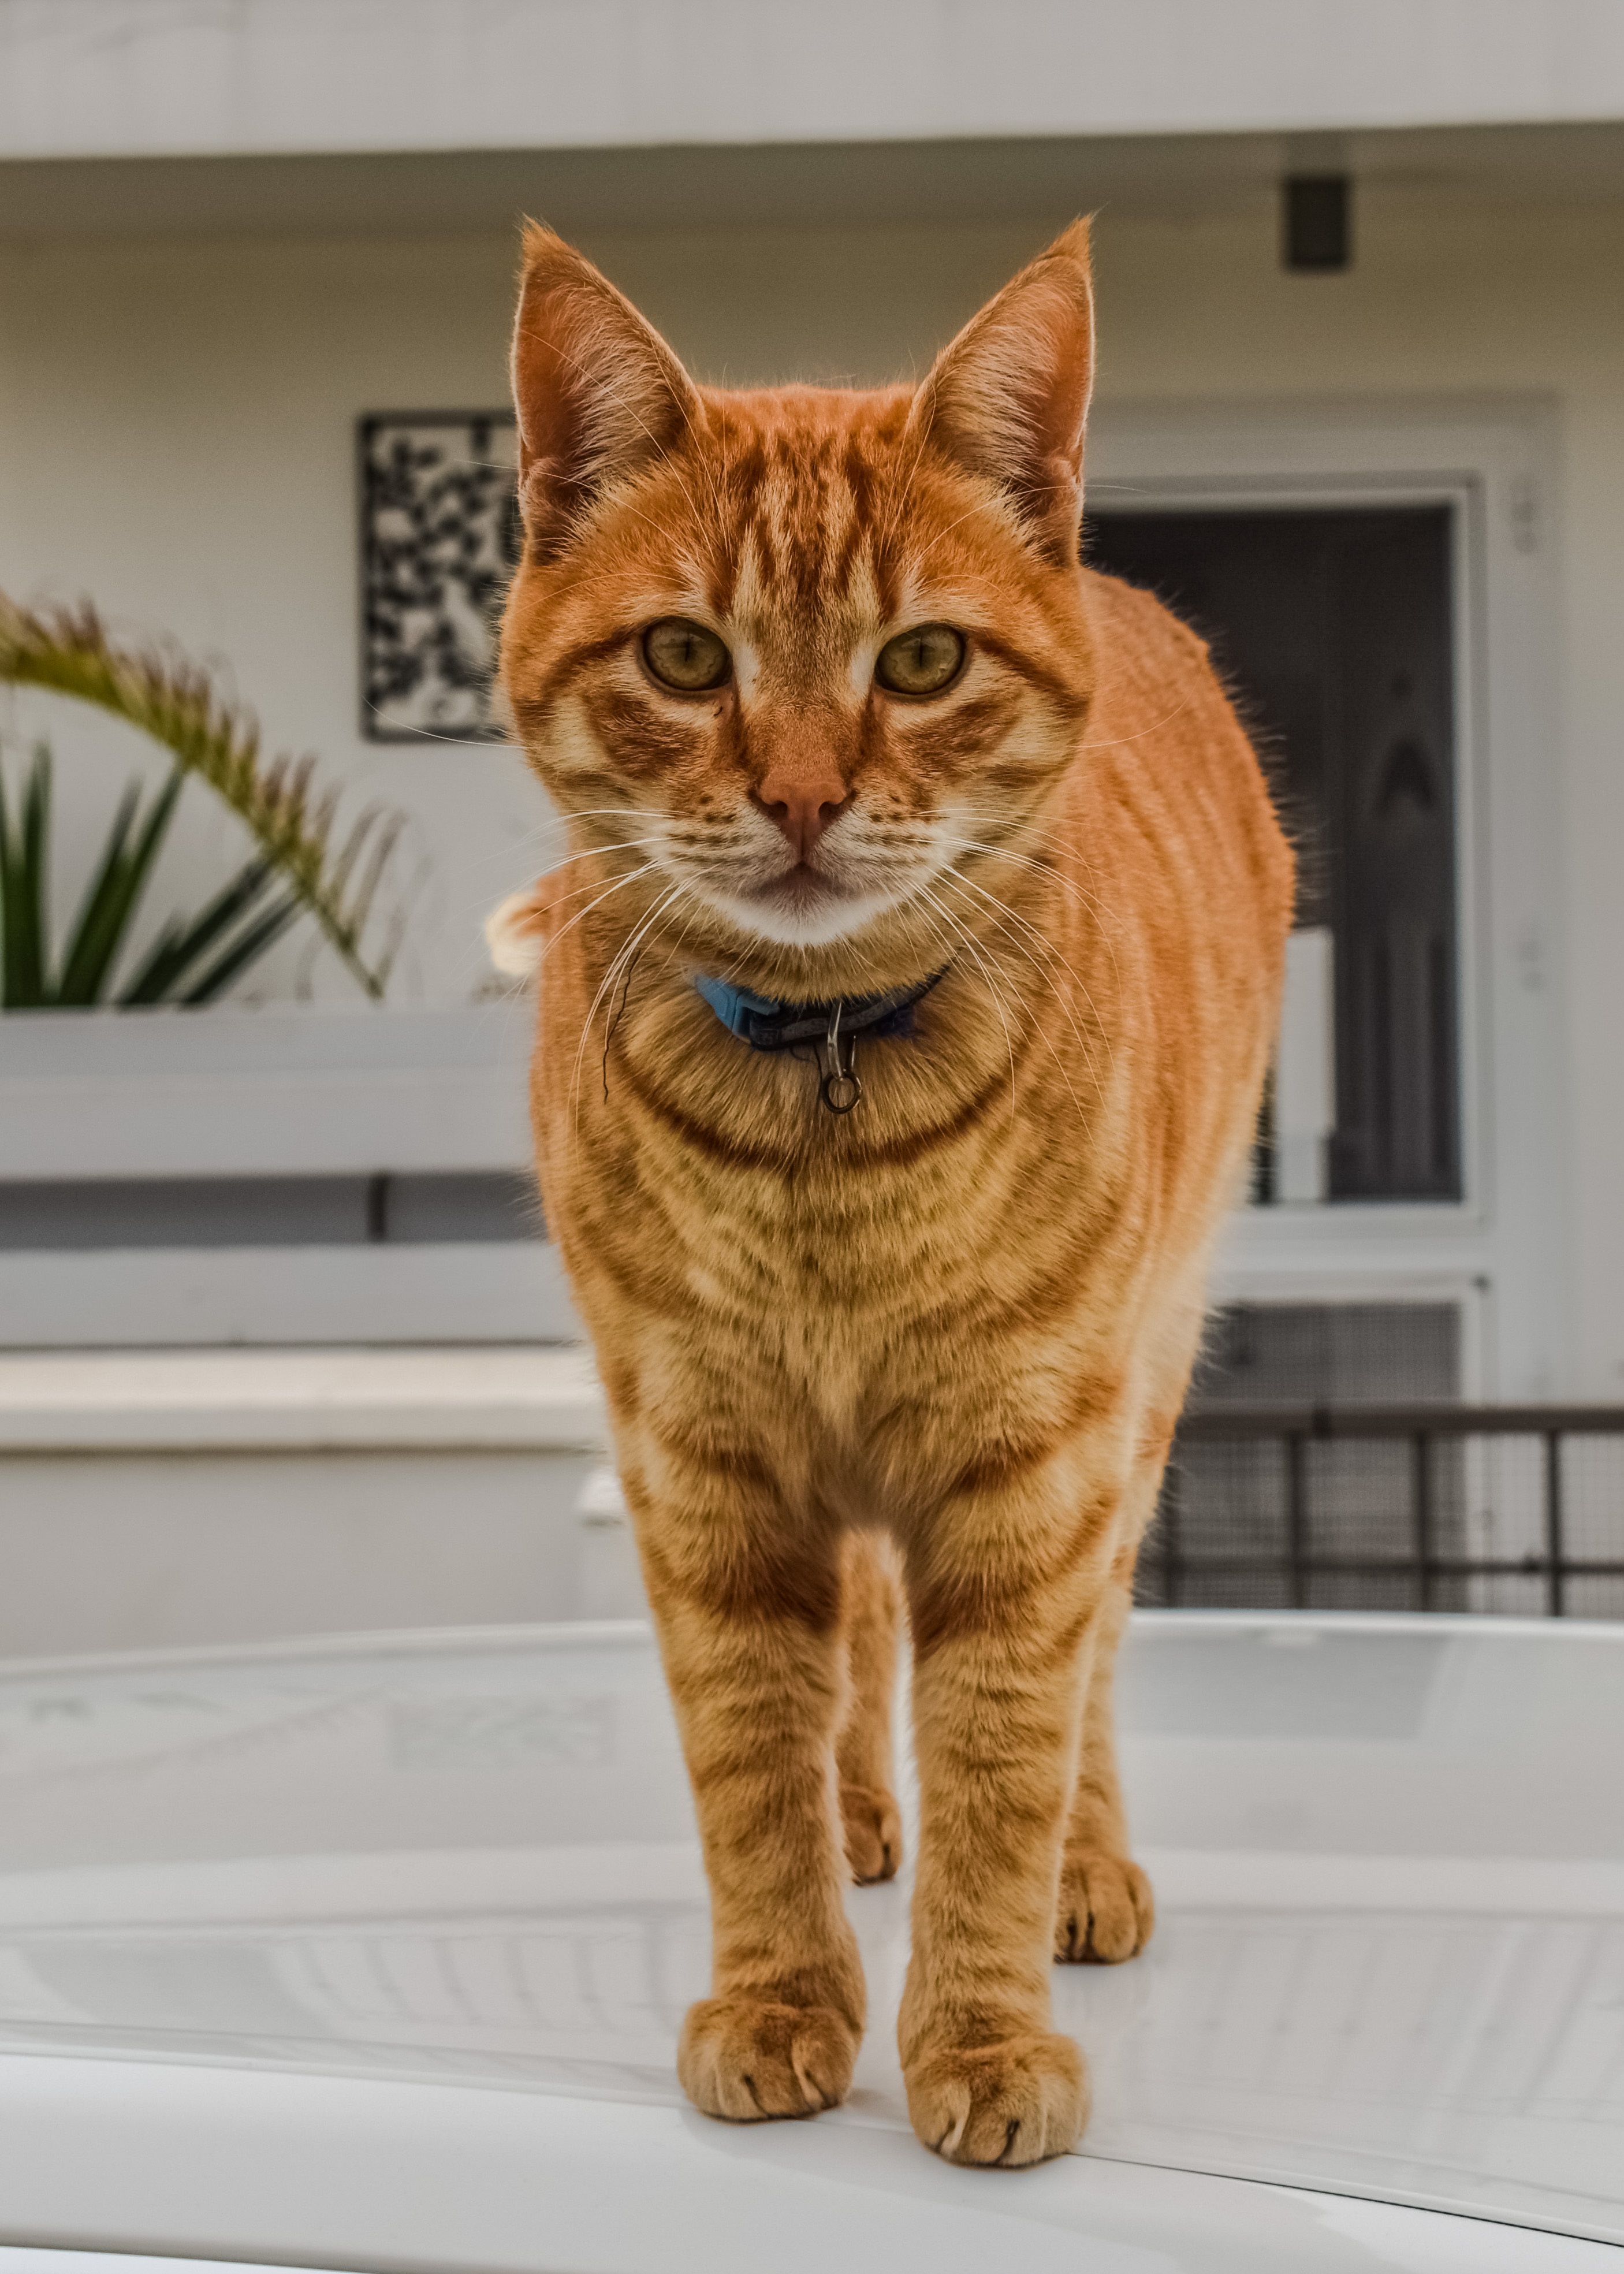
outdoor, animal, cute, looking, pet, orange, kitten, cat, tabby, mammal, fauna, eyes, whiskers, savannah, vertebrate, domestic, curious, tabby cat, bengal, european shorthair, small to medium sized cats, cat like mammal, domestic short haired cat, pixie bob, rusty spotted cat, ocicat, toyger